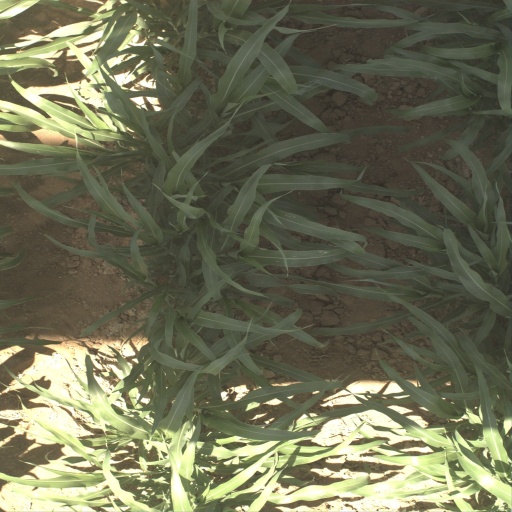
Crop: sorghum